Abacost

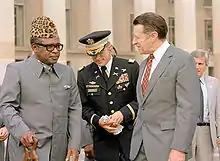
Mobutu (left), wearing a long-sleeved abacost and "Mobutu Hat" with Caspar W. Weinberger (right), wearing a Western lounge suit, during a state visit to the United States in 1983

The abacost, a blending of the French ""à bas le costume"", was the distinctive clothing for men that was promoted by Mobutu Sese Seko as part of his "authenticité" programme in Zaire, between 1972 and 1990. Zairians were banned from wearing Western-style suits with shirt and tie to symbolise the break with their colonial past. The abacost was a lightweight suit, worn without a tie, though sometimes with a cravat, and may be worn with a t-shirt or a light shirt. It closely resembled a Mao suit. It was seen in long-sleeved and short-sleeved versions.